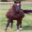
Label: horse